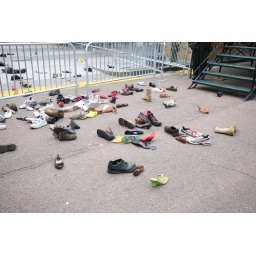
Protest in front of the white house and people throw shoes at white house